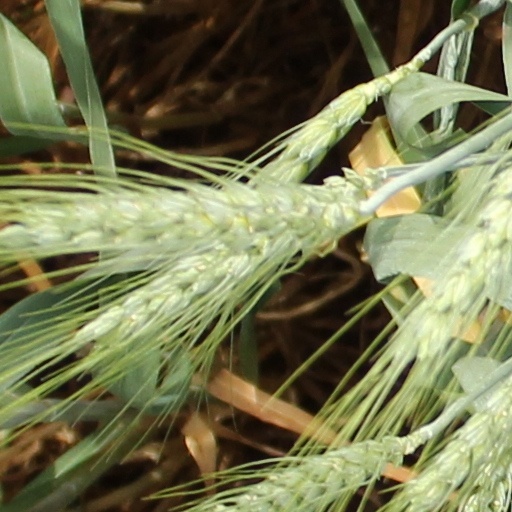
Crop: wheat